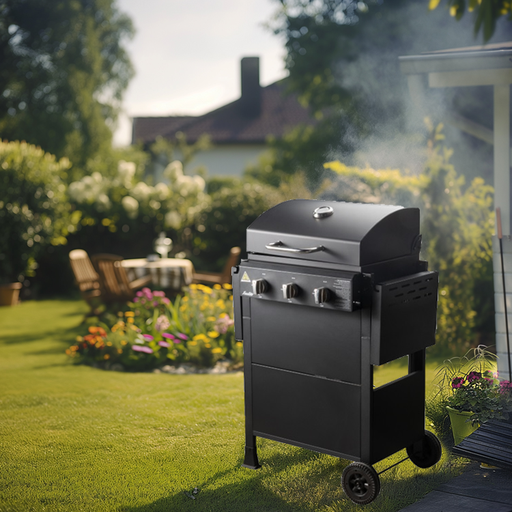
קטגוריה: מתנות בתוספת תשלום
תיאור: גריל גז 3 מבערים SAUTER
דגם: BBQ3210
תשלום נוסף: 150 ₪
מידע נוסף: מתנה בתוספת תשלום